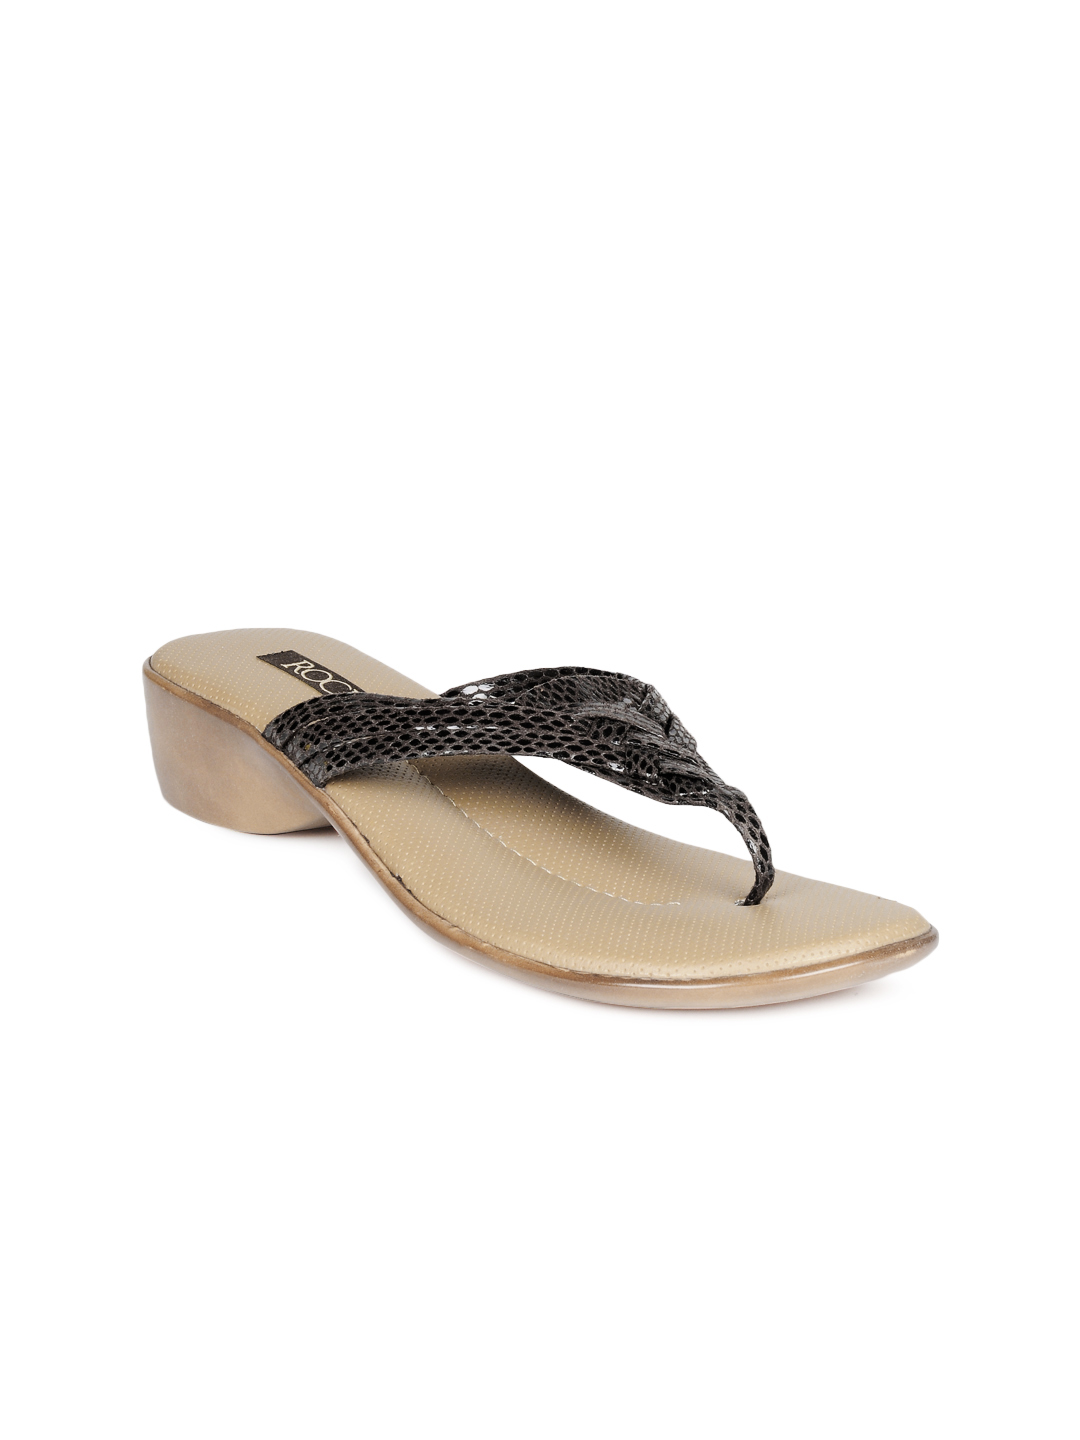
Rocia Women Brown Sandals
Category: Footwear / Shoes / Heels
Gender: Women
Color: Brown
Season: Winter 2012
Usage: Casual